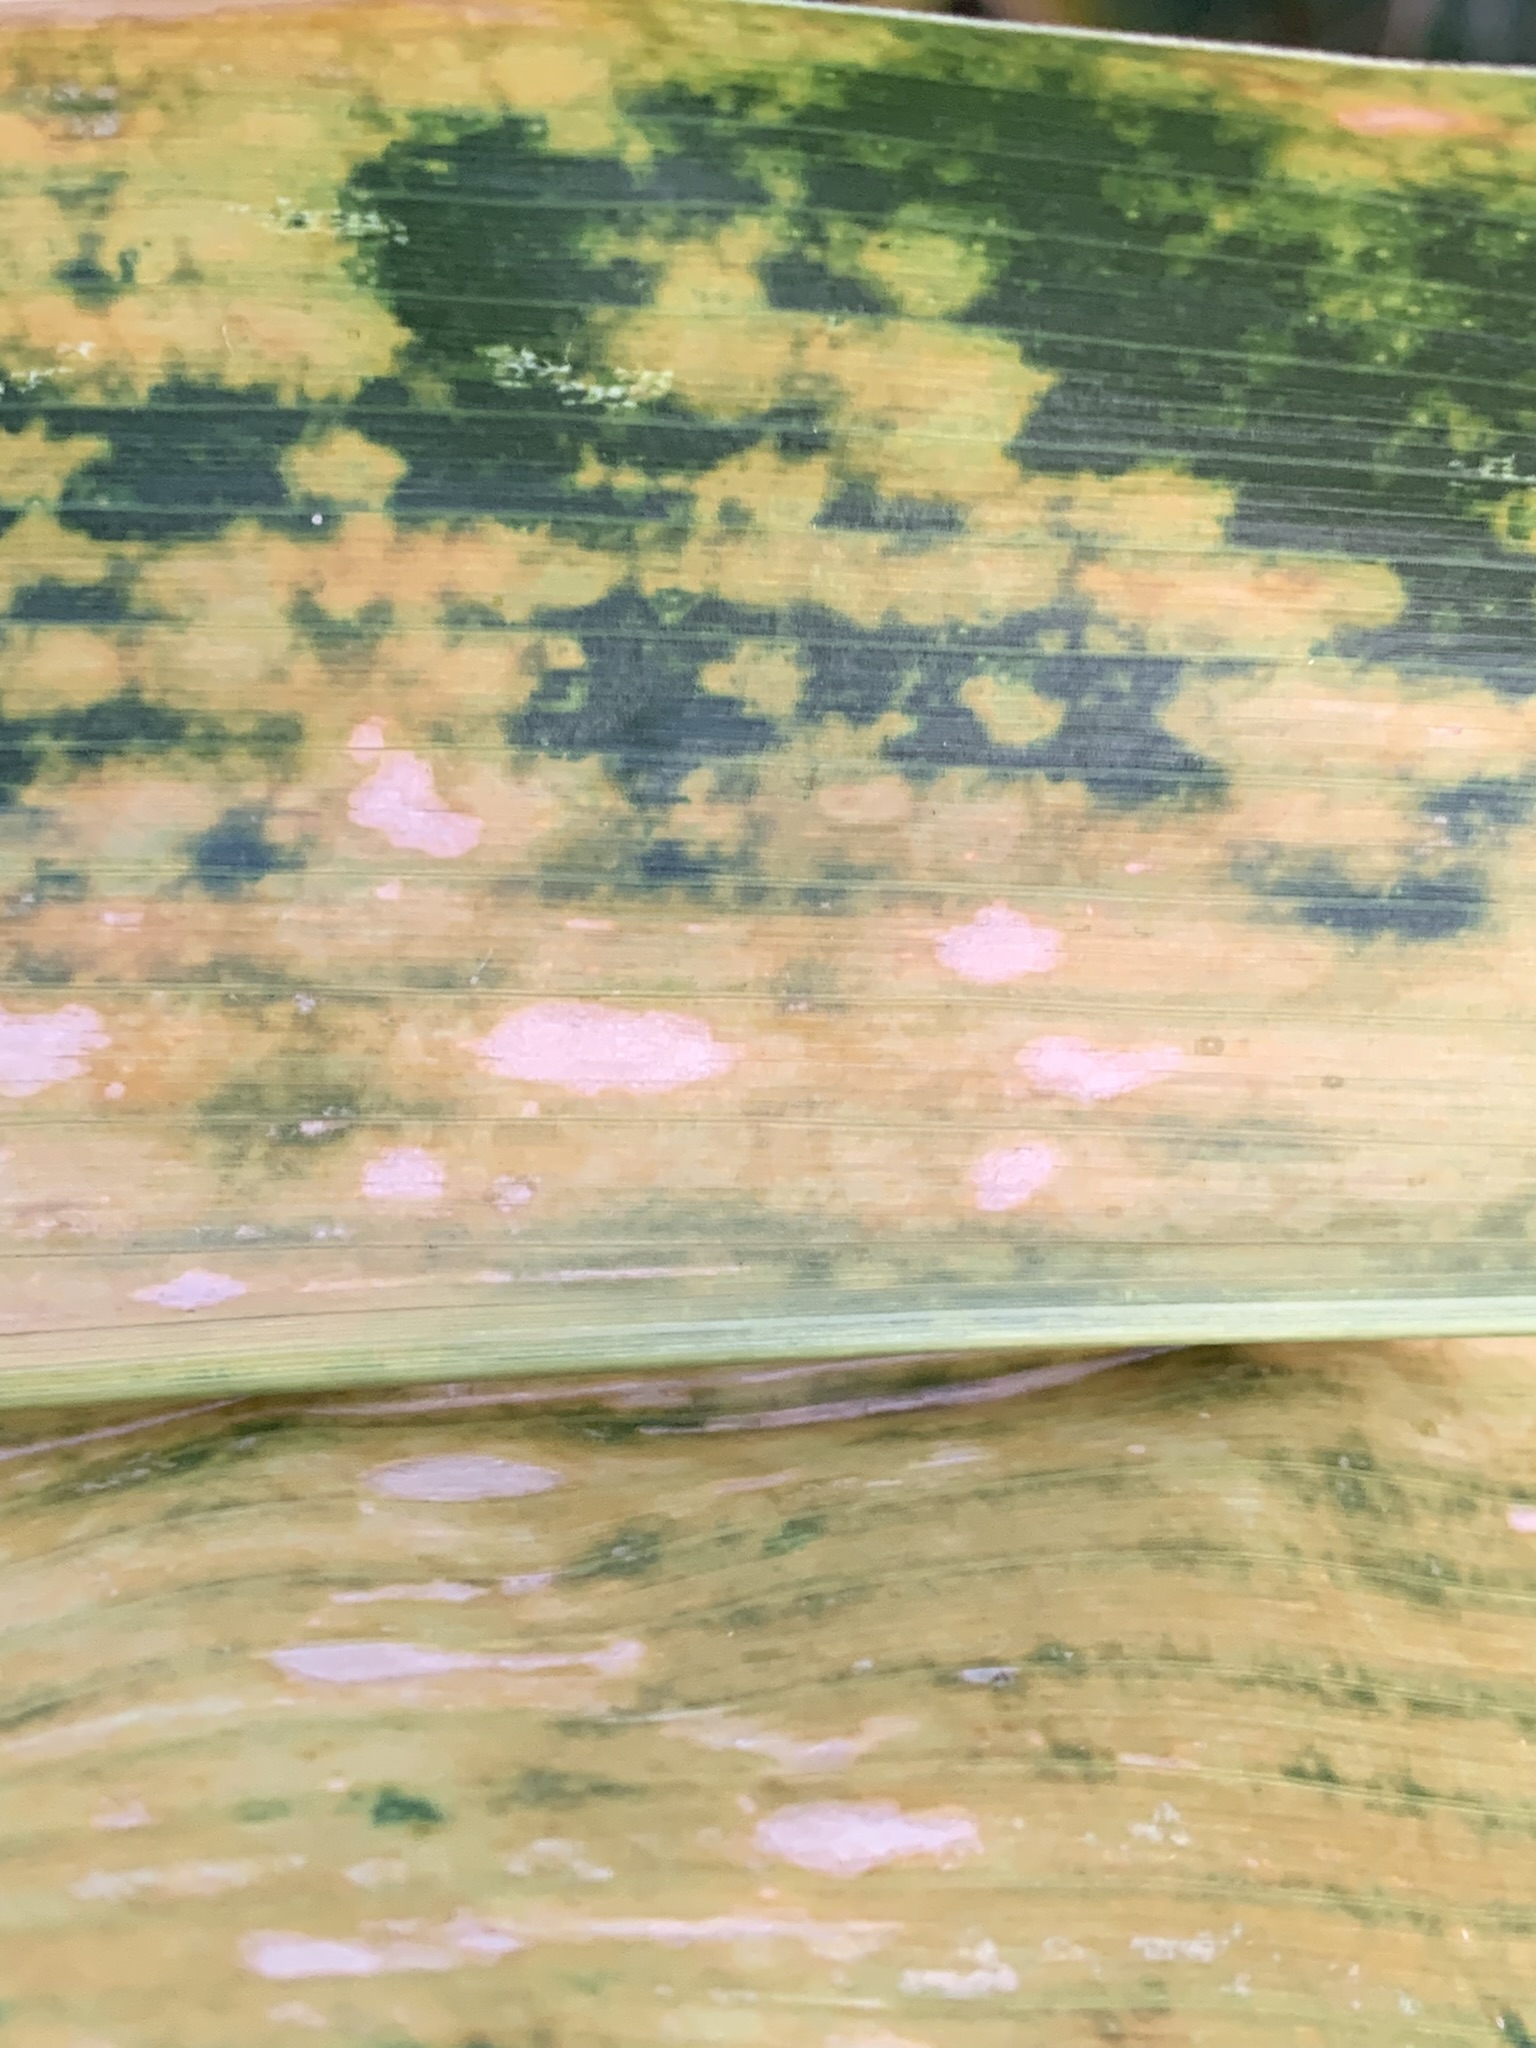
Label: MLN